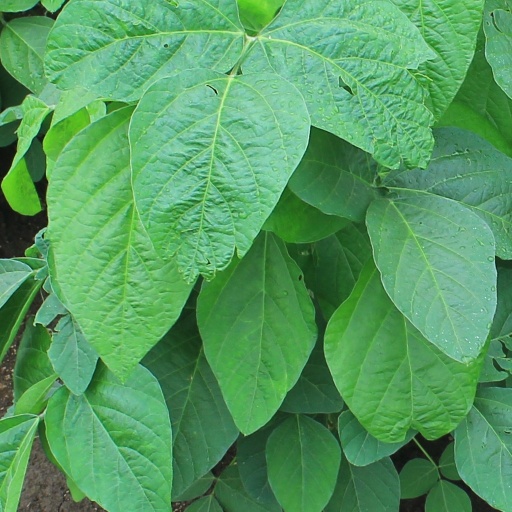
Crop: soybean